Beaver Run (Little Muncy Creek tributary)

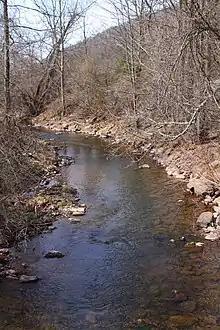
Beaver Run looking downstream

Beaver Run begins in the North Mountain region in Davidson Township, Sullivan County. It flows west-northwest for more than a mile, crossing Pennsylvania Route 42, reaching the base of the mountain, and entering a valley. The stream then turns south-southwest for several tenths of a mile before passing through two wetlands and three ponds and entering Beaver Lake. In Beaver Lake, it enters Penn Township, Lycoming County and from the southern end of the lake, the stream turns south-southwest for several tenths of a mile, flowing past Bad Hill. It then turns south-southeast for more than a mile before receiving its only named tributary, Marsh Run, from the left and turning south. Several tenths of a mile further downstream, it enters Franklin Township and continues flowing south for a few tenths of a mile before turning south-southwest for more than a mile. The stream's valley then widens and it turns southwest for several tenths of a mile before reaching its confluence with Little Muncy Creek.